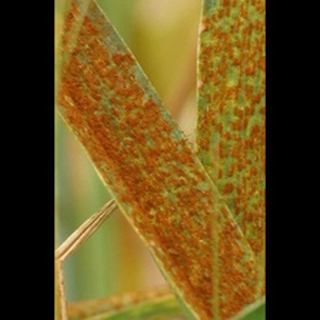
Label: wheat_brown_rust